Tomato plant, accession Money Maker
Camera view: bottom (45 deg); turntable rotation: 120 degrees
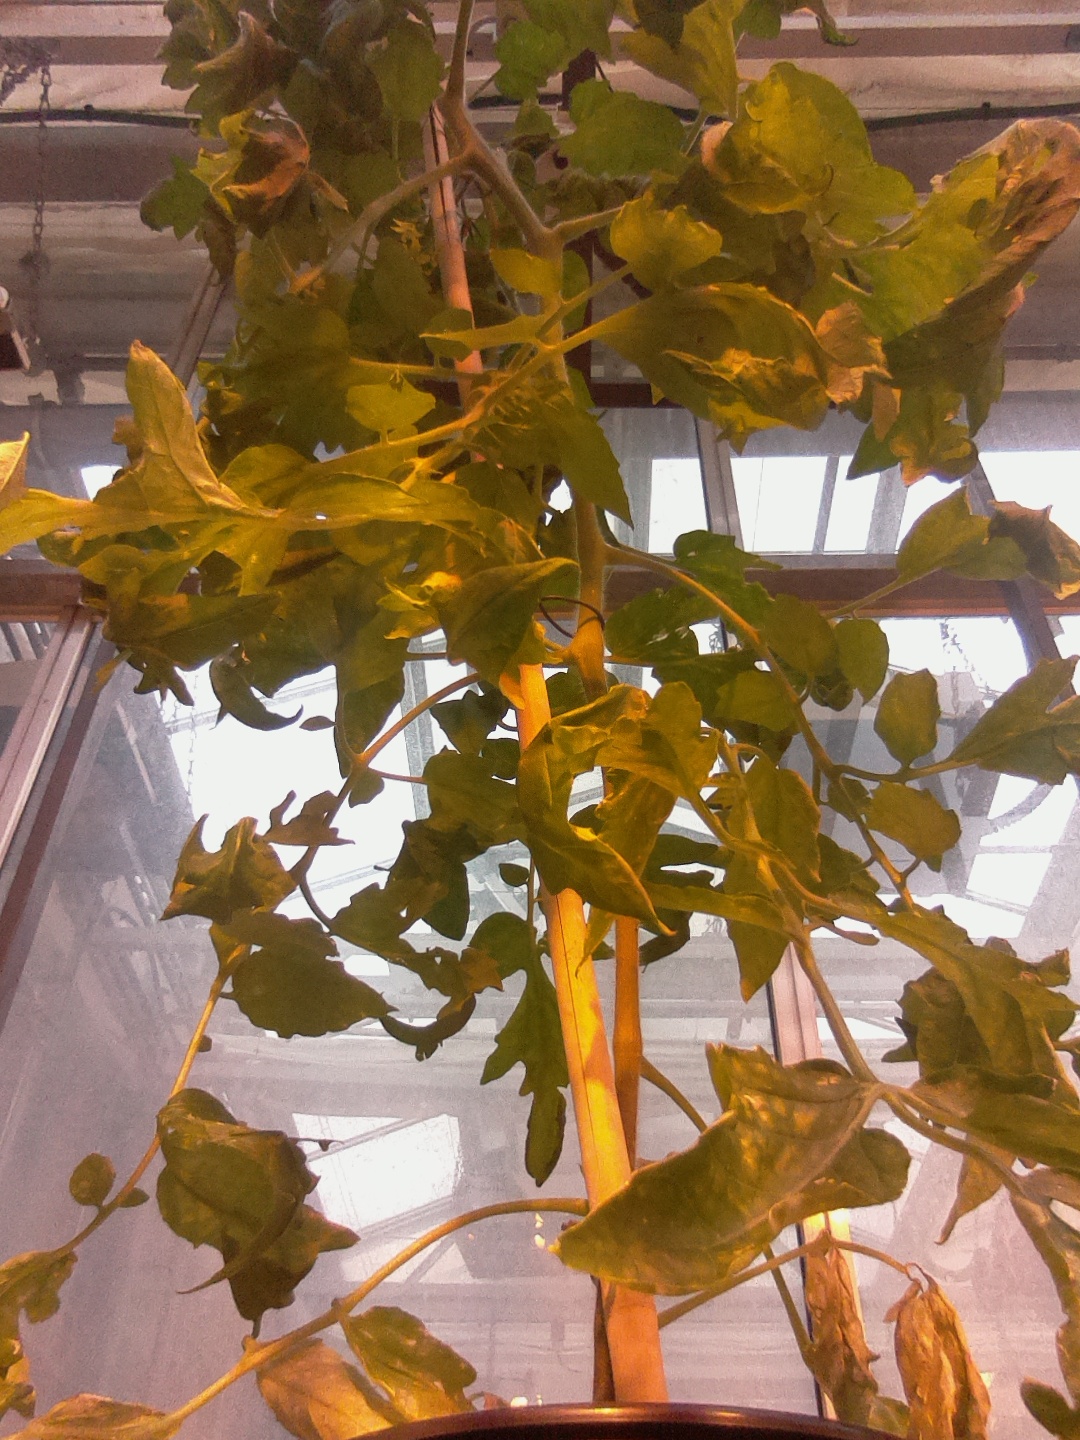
BBCH growth stage 69: End of flowering, 90%-100% of flowers open, more petals falling